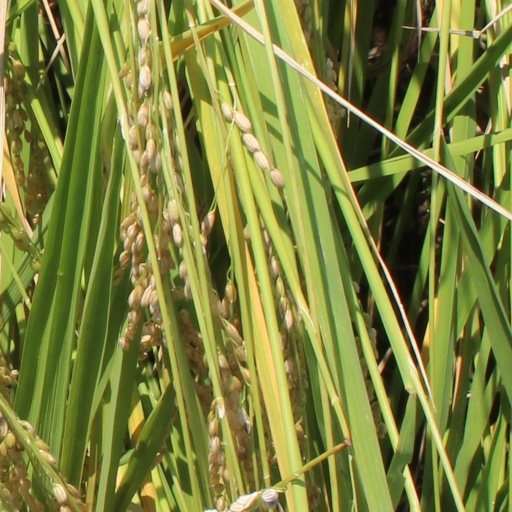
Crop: rice